Allie Long

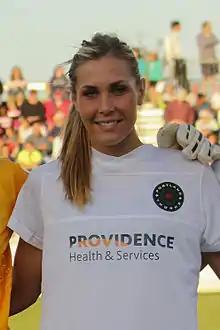
Long with the Portland Thorns in May 2013

Alexandra Linsley Long (born August 13, 1987) is an American soccer player who plays as a midfielder. She played for Portland Thorns FC, Seattle Reign FC, and NJ/NY Gotham FC in the National Women's Soccer League, and represented the United States national team. She made her debut for the national team on May 8, 2014, in a friendly against Canada. She has since made 45 total appearances for the team.